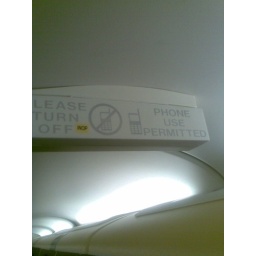
&amp;quot;phone use permitted&amp;quot; signs recently installed in Ryanair cabins. a noisy flying experience soon to get noisier.